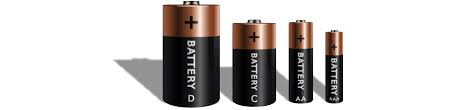
Waste category: battery